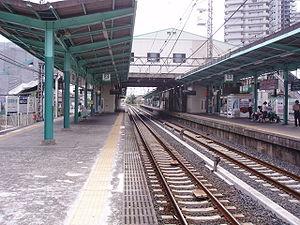
Higashi est l'un des 7 arrondissements de la ville de Sakai au Japon.